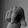
ASL letter: Q